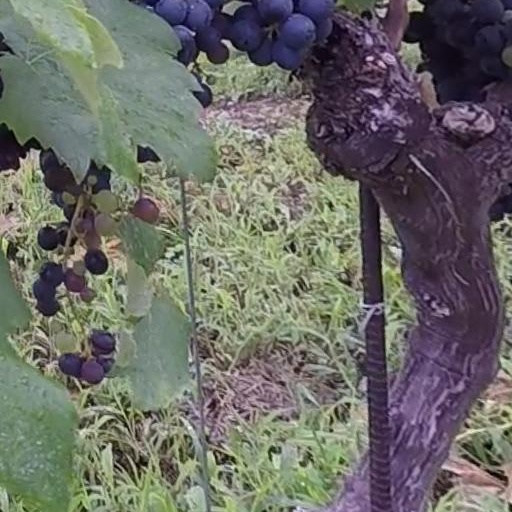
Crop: grape